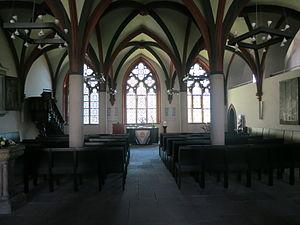
L’abbaye de Walkenried est la troisième abbaye cistercienne fondée en Allemagne. Située dans le massif du Harz, elle se développe notamment dans des activités artisanales et pré-industrielles, grâce aux gisements métallifères de la région. Pour exploiter et transformer le minerai, les moines développement un système de gestion hydraulique particulièrement performant, ce qui vaut à l'ensemble d'être inscrit en 1992 au patrimoine mondial. L'abbaye est supprimée en 1546 par la Réforme. L'abbatiale est aujourd'hui ruinée, mais le reste de l'édifice est en assez bon état. La salle capitulaire est aujourd'hui utilisée par l'église luthérienne locale comme église paroissiale.